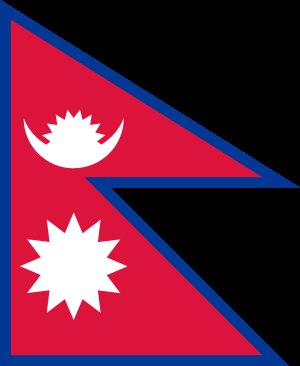
Nepals flag
Nepals flag
Nepals flag er det eneste nationalflag, der ikke er firkantet. Det er opbygget af to separate vimpler, der tilhørte rivaliserende grupper af Rana-dynastiet, der tidligere regerede landet. I forbindelse med at landet fik sin forfatning i 1962 blev det besluttet at bruge de to sammensatte vimpler som nationalflag.